Reynard 02I

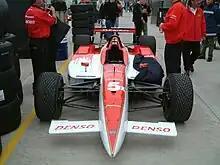
Chassis close-up

The Reynard 02I is an open-wheel racing car chassis designed and built by Reynard Racing Cars that competed in the 2002 IndyCar season. Development continued and its life was extended, and it saw competition in the Champ Car series, between 2003 and 2004.